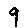
Label: 9